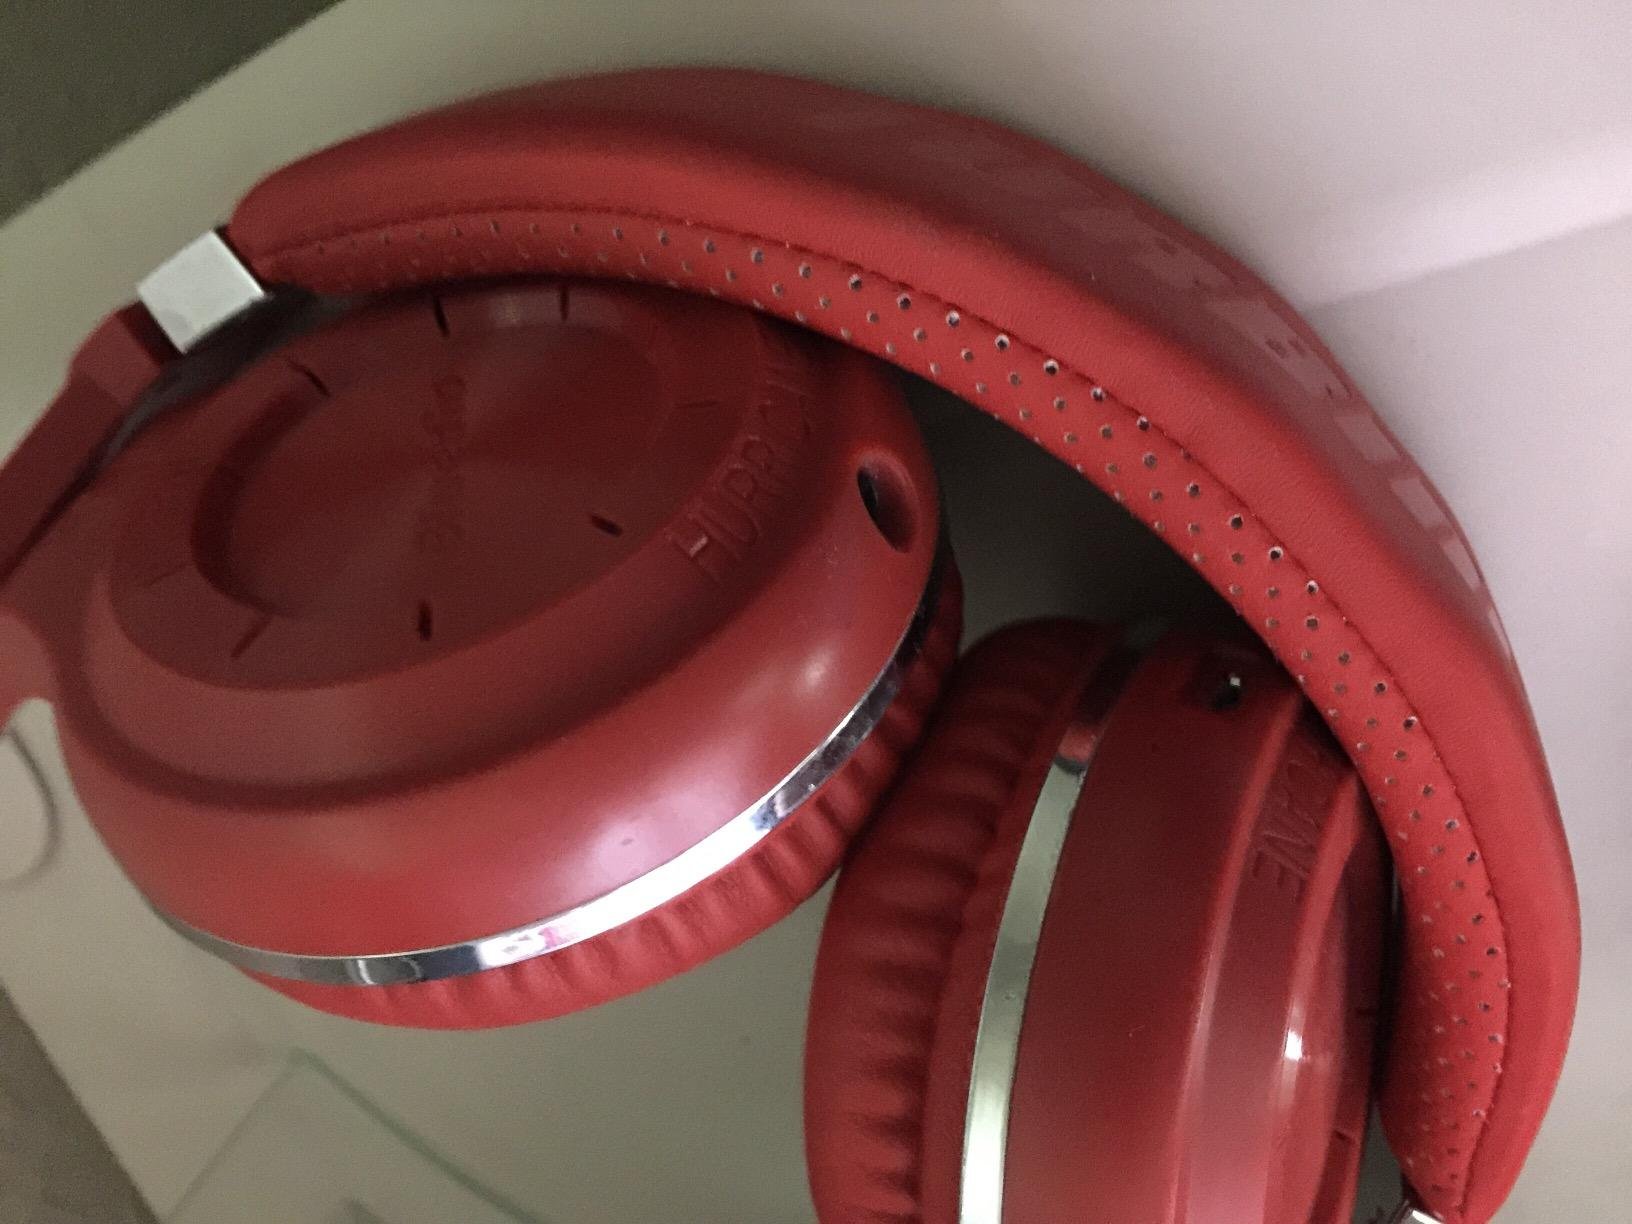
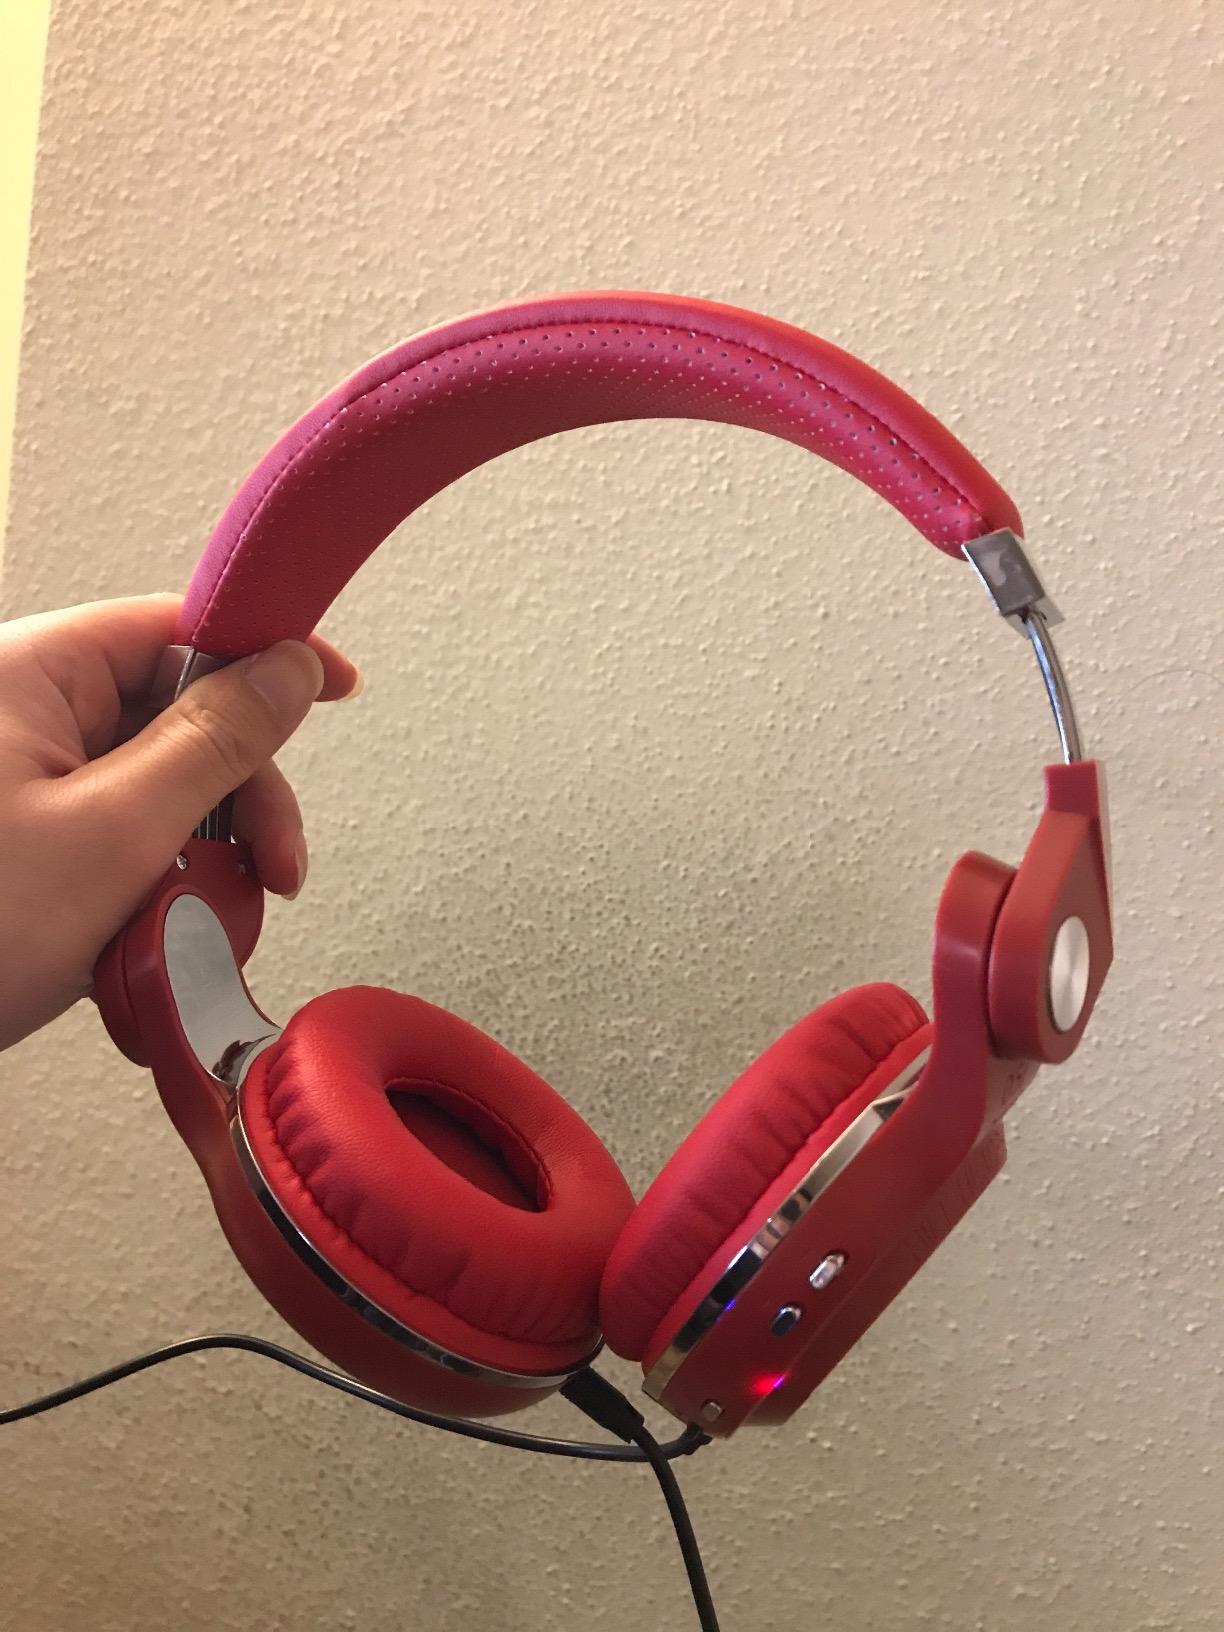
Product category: headphones
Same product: yes